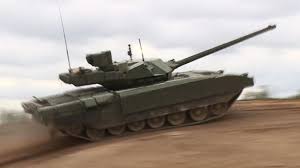
Label: T-14